The Face Vietnam

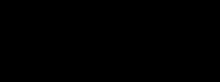
The Face Vietnam reality television series.

Below are some shows, with mentors, elimination rooms and sequential challenges in Vietnam that have a similar format to The Face: